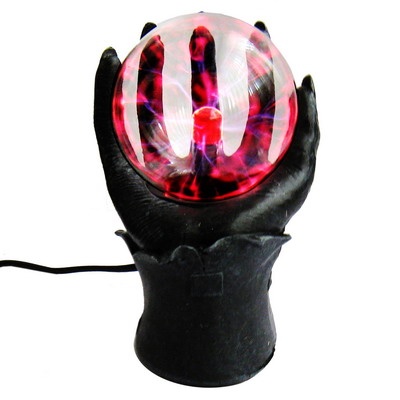
Plasma Ball in an Evil Hand (220V AC)(Black)
1) Ornamentalï¼šWhere your finger arrive by electrostatic induction, where in lamp's optical fiber will focus. The static time optical fiber non-rule beat may use in exaggerating the atmosphere, the gorgeous color at night gives the human by the mystical gentle feeling! 2) Disinfection function: Anions neutralize static electricity, effectively reducing the electrostatic air pollution. And when outside of lighting, will produce a large number of high-speed movements of anions, in the light thermal reaction function under the action of using the aerodynamics can be more effectively spread evenly throughout the interior space, no dead ends on their environment to disinfect and clean. 3) Scavenging air: The spheroid sends out the anoin has issued fresh air, decomposition of absorption of nicotine and decoration harmful gases, dust particles. Lighting at the same time, can form negatively charged air anions. When the anions in the air combined bacteria cells, bacteria cells will die due to structural changes. The anoin may through the negative charge neutral float in the air the belt positive charge smog dust, after causing it loses activeness, the plain sedimentation, serves scavenging air its purpose finally. * Use: 1) This product makes using the drive plasma electric discharge principle, is suitable for places such as the dance hall, bar, music cafe, science and technology museum and family, etc.; Have many kinds of model at your choice, it is the best choice of house that is furnished, work in the platform and furnish and giving a present, really bring the beautiful enjoyment!
Brand: O2I24
Category: Sporting Goods > Fitness & General Exercise Equipment > Medicine Balls > Tornado Balls